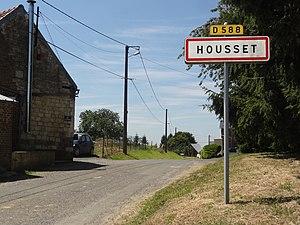
Housset Housset (Aisne) city limit sign
Housset est une commune française située dans le département de l'Aisne, en région Hauts-de-France.